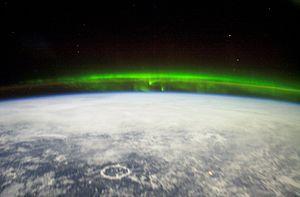
Aurore boréale et réservoir Manicouagan au Québec observés par l'astronaute Donald R. Pettit à bord de la Station spatiale internationale en janvier 2003